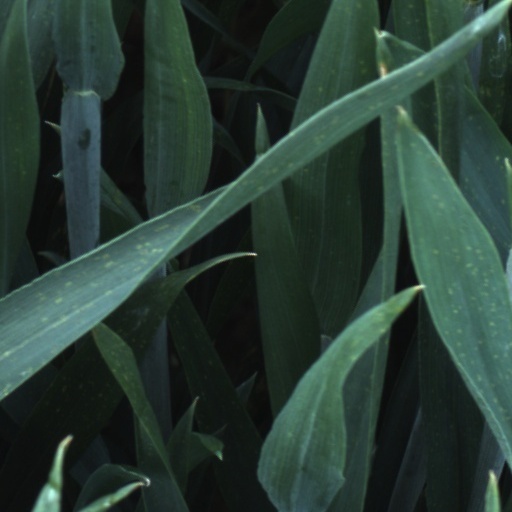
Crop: wheat